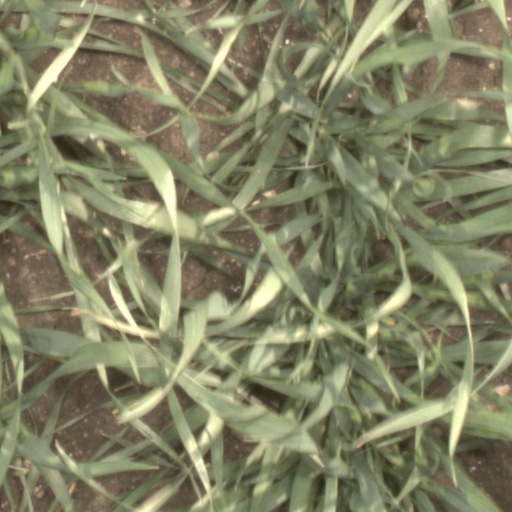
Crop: wheat